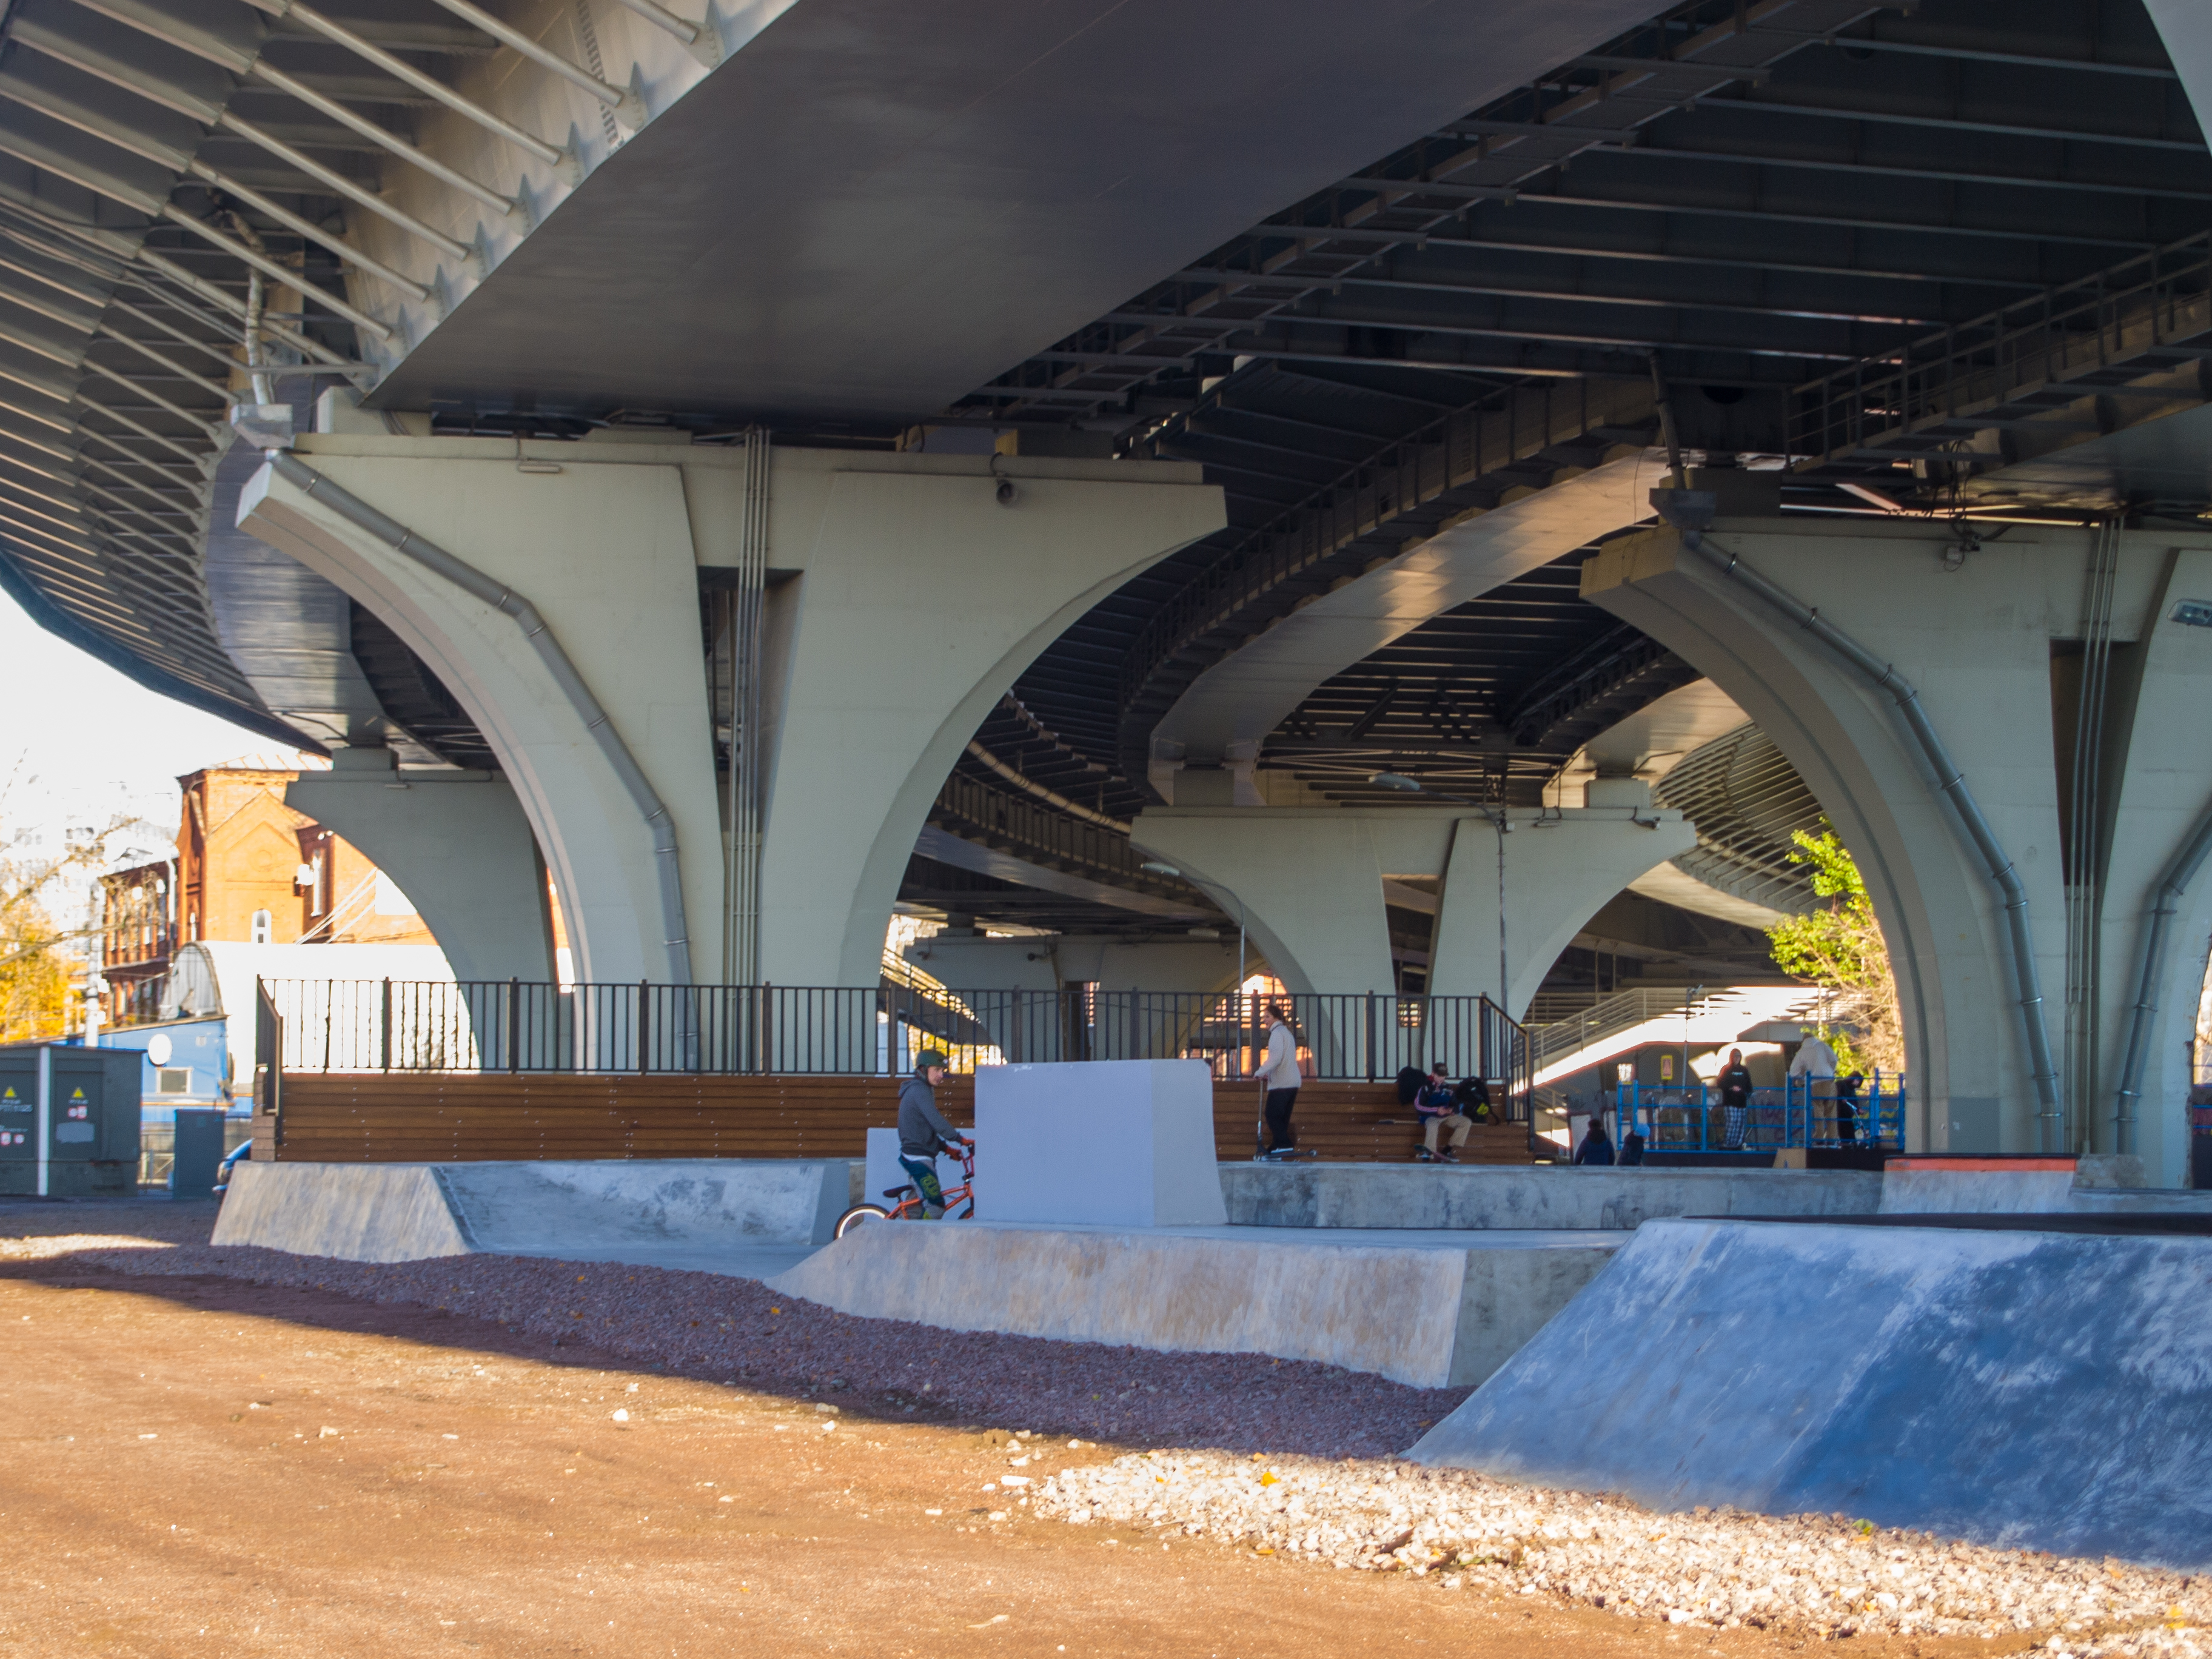
images, rolling, composite material, asphalt, building, beam, overpass, concrete, road, bridge, metal, city, shade, concrete bridge, engineering, nonbuilding structure, steel, fixed link, wheel, night, girder bridge, soil, pedestrian, public transport, leisure, cement, transport, beam bridge